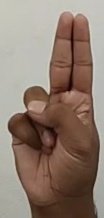
ASL sign: U